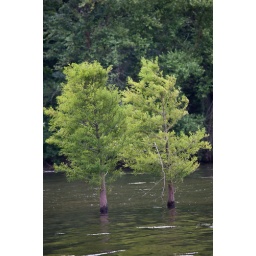
Two trees in lake at LBL in Kentucky